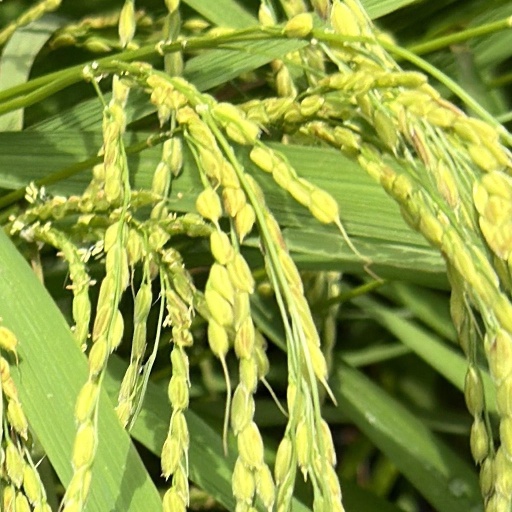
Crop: rice